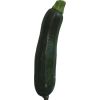
Label: Zucchini dark 1